History of horror films

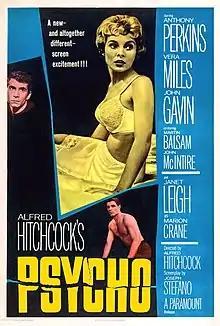
A film poster for "Psycho" (1960). Along with "Black Sunday", the two 1960s films dramatically changed the tone of horror films from the 1960s onward.

Newman that the horror film changed dramatically in 1960. Specifically, with Alfred Hitchcock's film "Psycho" (1960) based on the novel by Robert Bloch. Newman declared that the film elevated the idea of a multiple-personality serial killer that set the tone future film that was only touched upon in earlier melodramas and "film noirs" such as "Hangover Square" (1945) and "While the City Sleeps" (1956). The release of "Psycho" led to similar pictures about the psychosis of characters, including "What Ever Happened to Baby Jane?" (1962) and the Bloch-scripted "Strait-Jacket" (1964) by William Castle. The influence of "Psycho" continued into the 1970s with films ranging from "Taste of Fear" (1961), "Paranoiac" (1962), and "Pretty Poison" (1968). Following "Psycho", there was a brief reappearance of what Newman described as "stately, tasteful" horror films such as Jack Clayton's "The Innocents" (1961) and Robert Wise's "The Haunting" (1963). Outside America, Japan released films to critical acclaim such as Masaki Kobayashi's "Kwaidan" (1965) which won international awards including Special Jury Prize at the Cannes Film Festival and was nominated for the Best Foreign Language Film at the Academy Awards. Newman described Roman Polanski's "Rosemary's Baby" (1968) the other "event" horror film of the 1960s after "Psycho". The influence of "Rosemary's Baby" story involving satanic themes would not be felt until the 1970s with films like "The Exorcist" (1973) and "The Omen" (1976).